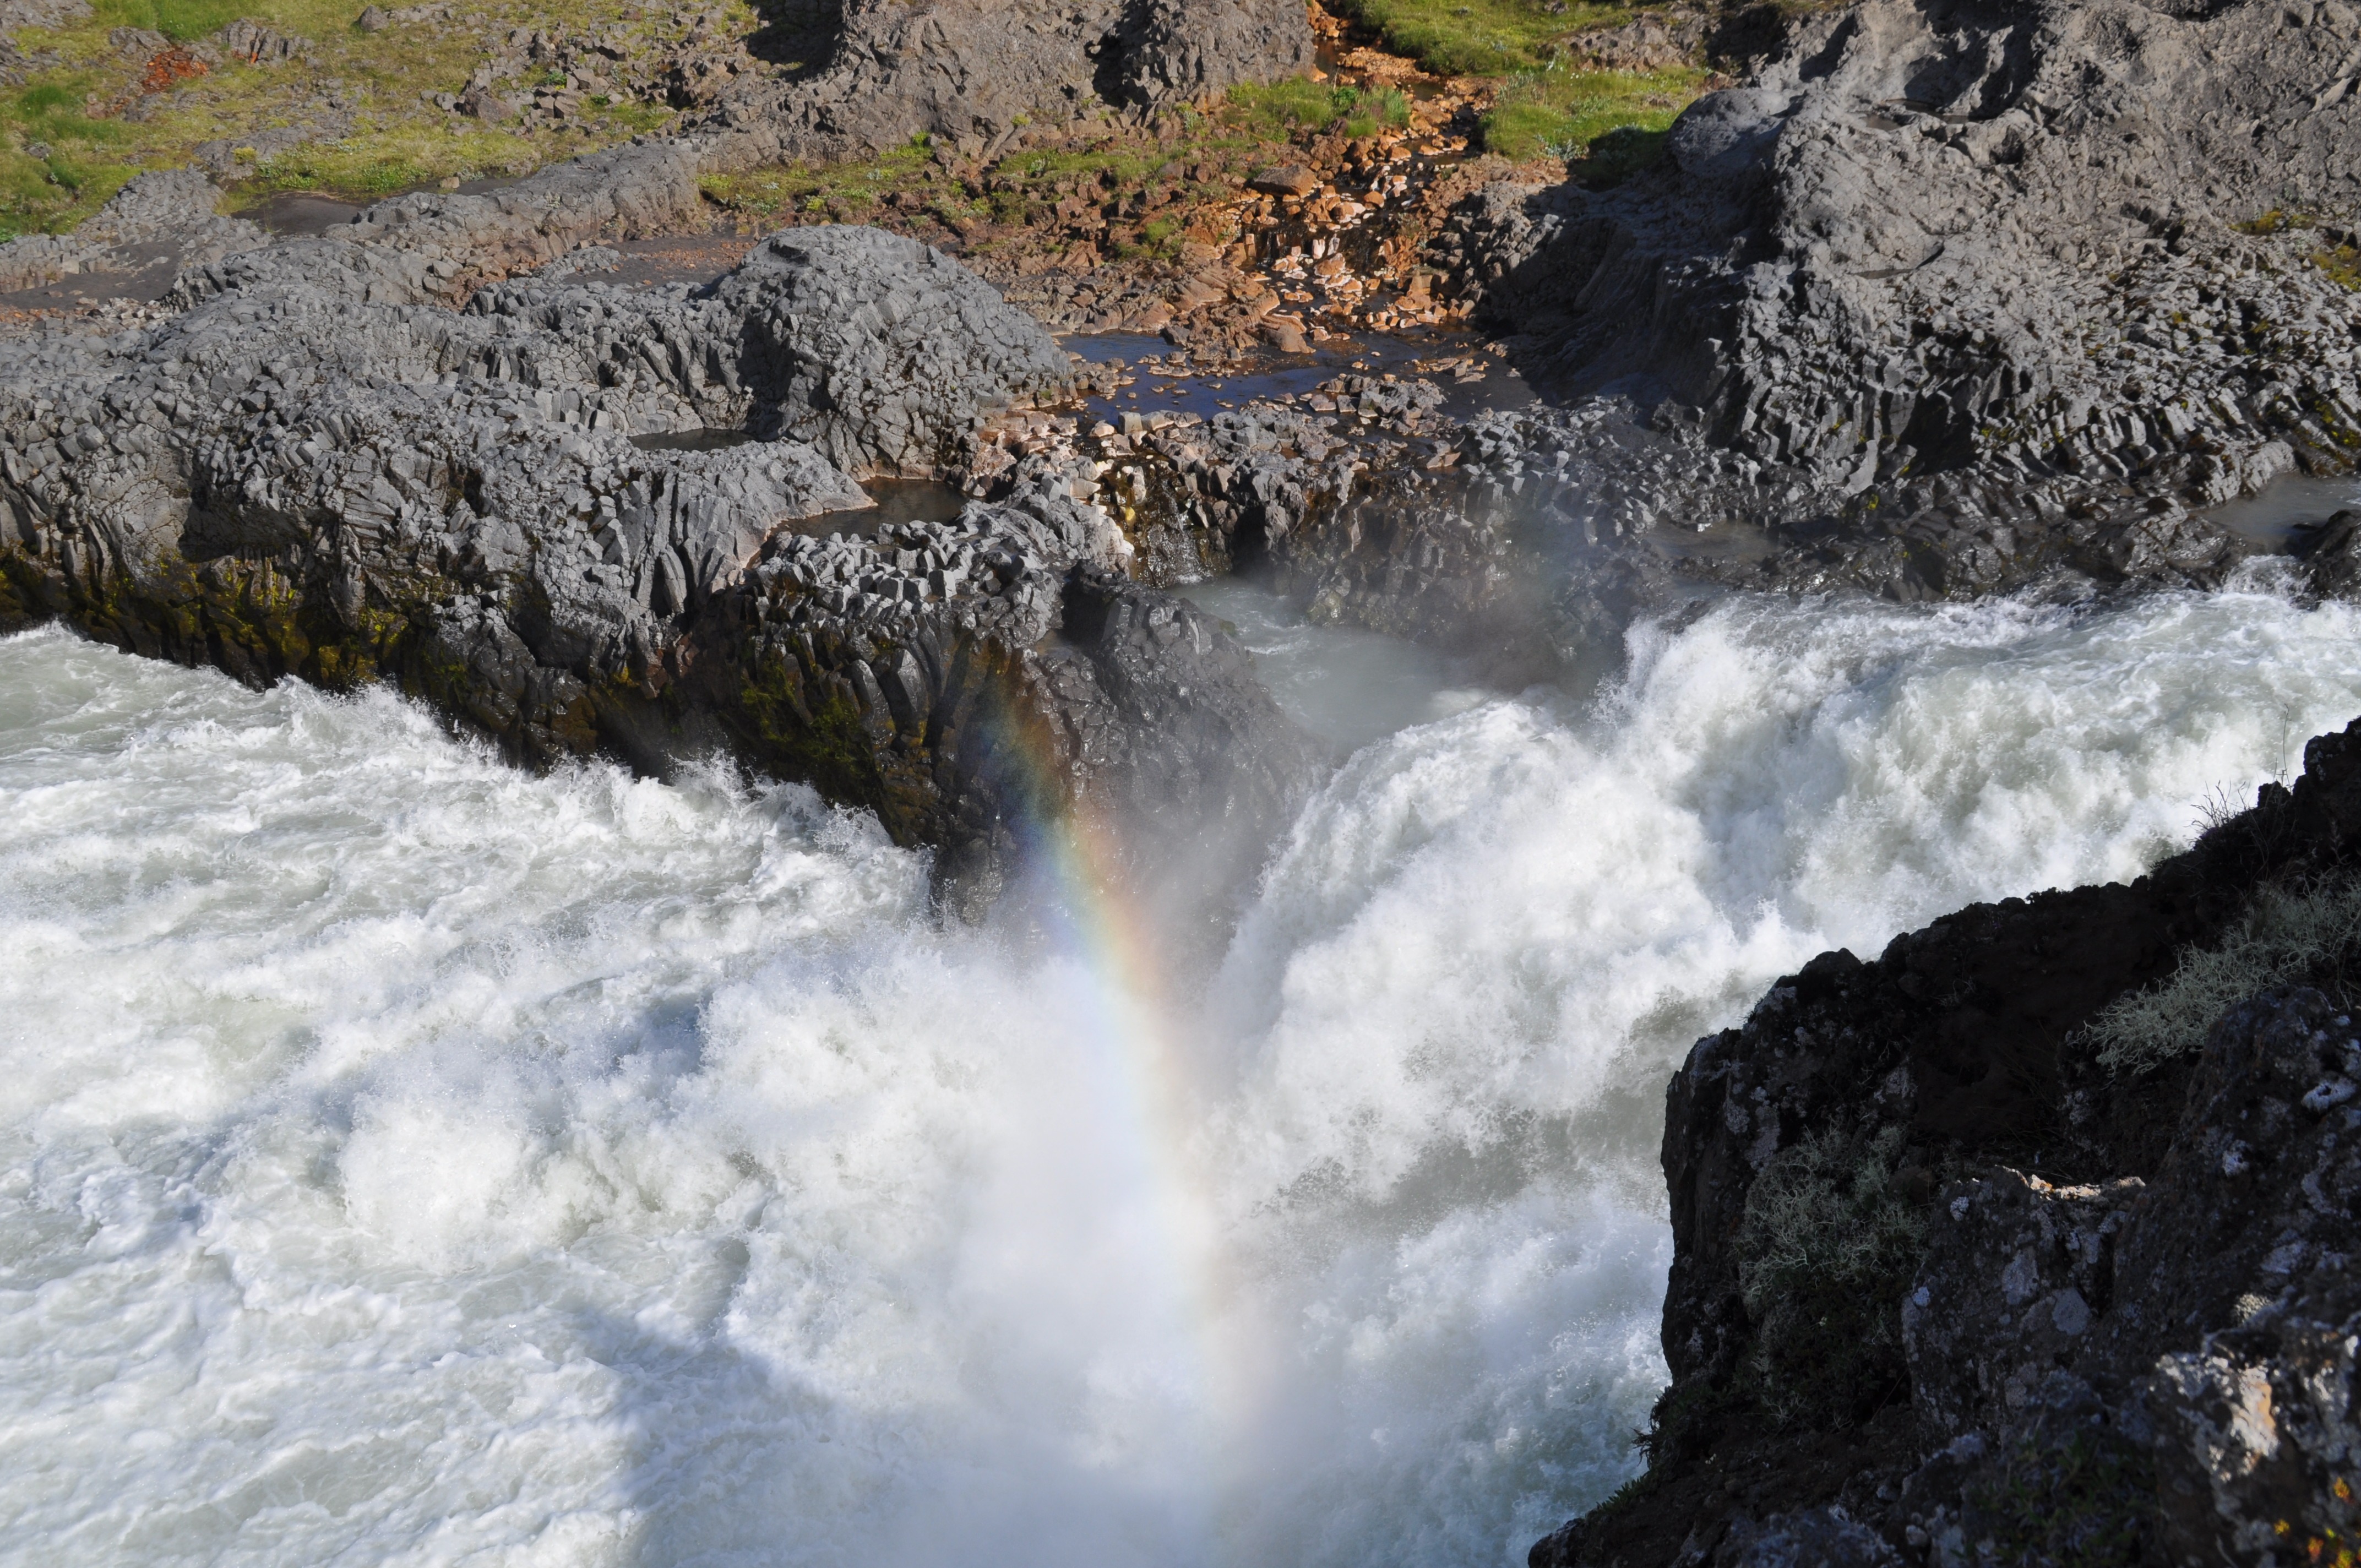
water, nature, rock, waterfall, wilderness, mountain, wave, adventure, river, stream, rapid, iceland, body of water, geology, water feature, godafoss, geological phenomenon